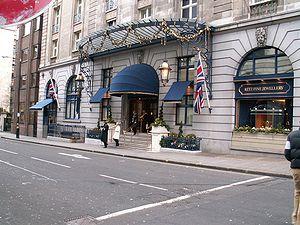
David Barclay et Frederick Barclay, nés le 27 octobre 1934 à Hammersmith, sont deux frères jumeaux et hommes d'affaires britanniques. Ils sont présents dans la presse, possédant plusieurs journaux et magazines britanniques, ainsi que dans la vente à distance et dans l'hôtellerie. Le Sunday Times estimait leur fortune en 2007 à £7,2 milliards de livres sterling, les plaçant dans les quarante plus grandes fortunes du Royaume-Uni.